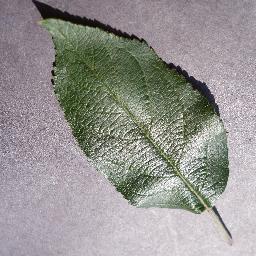
Label: Apple___healthy